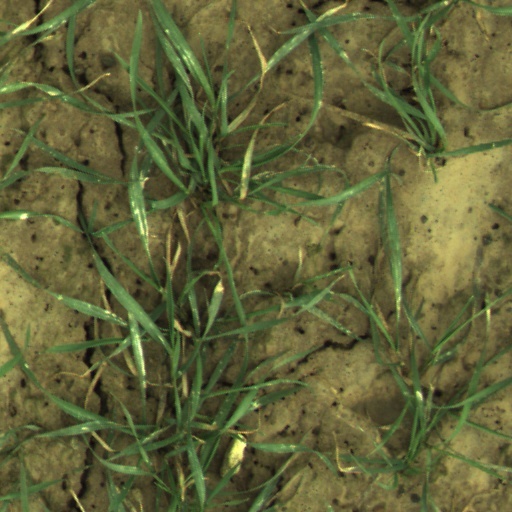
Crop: wheat